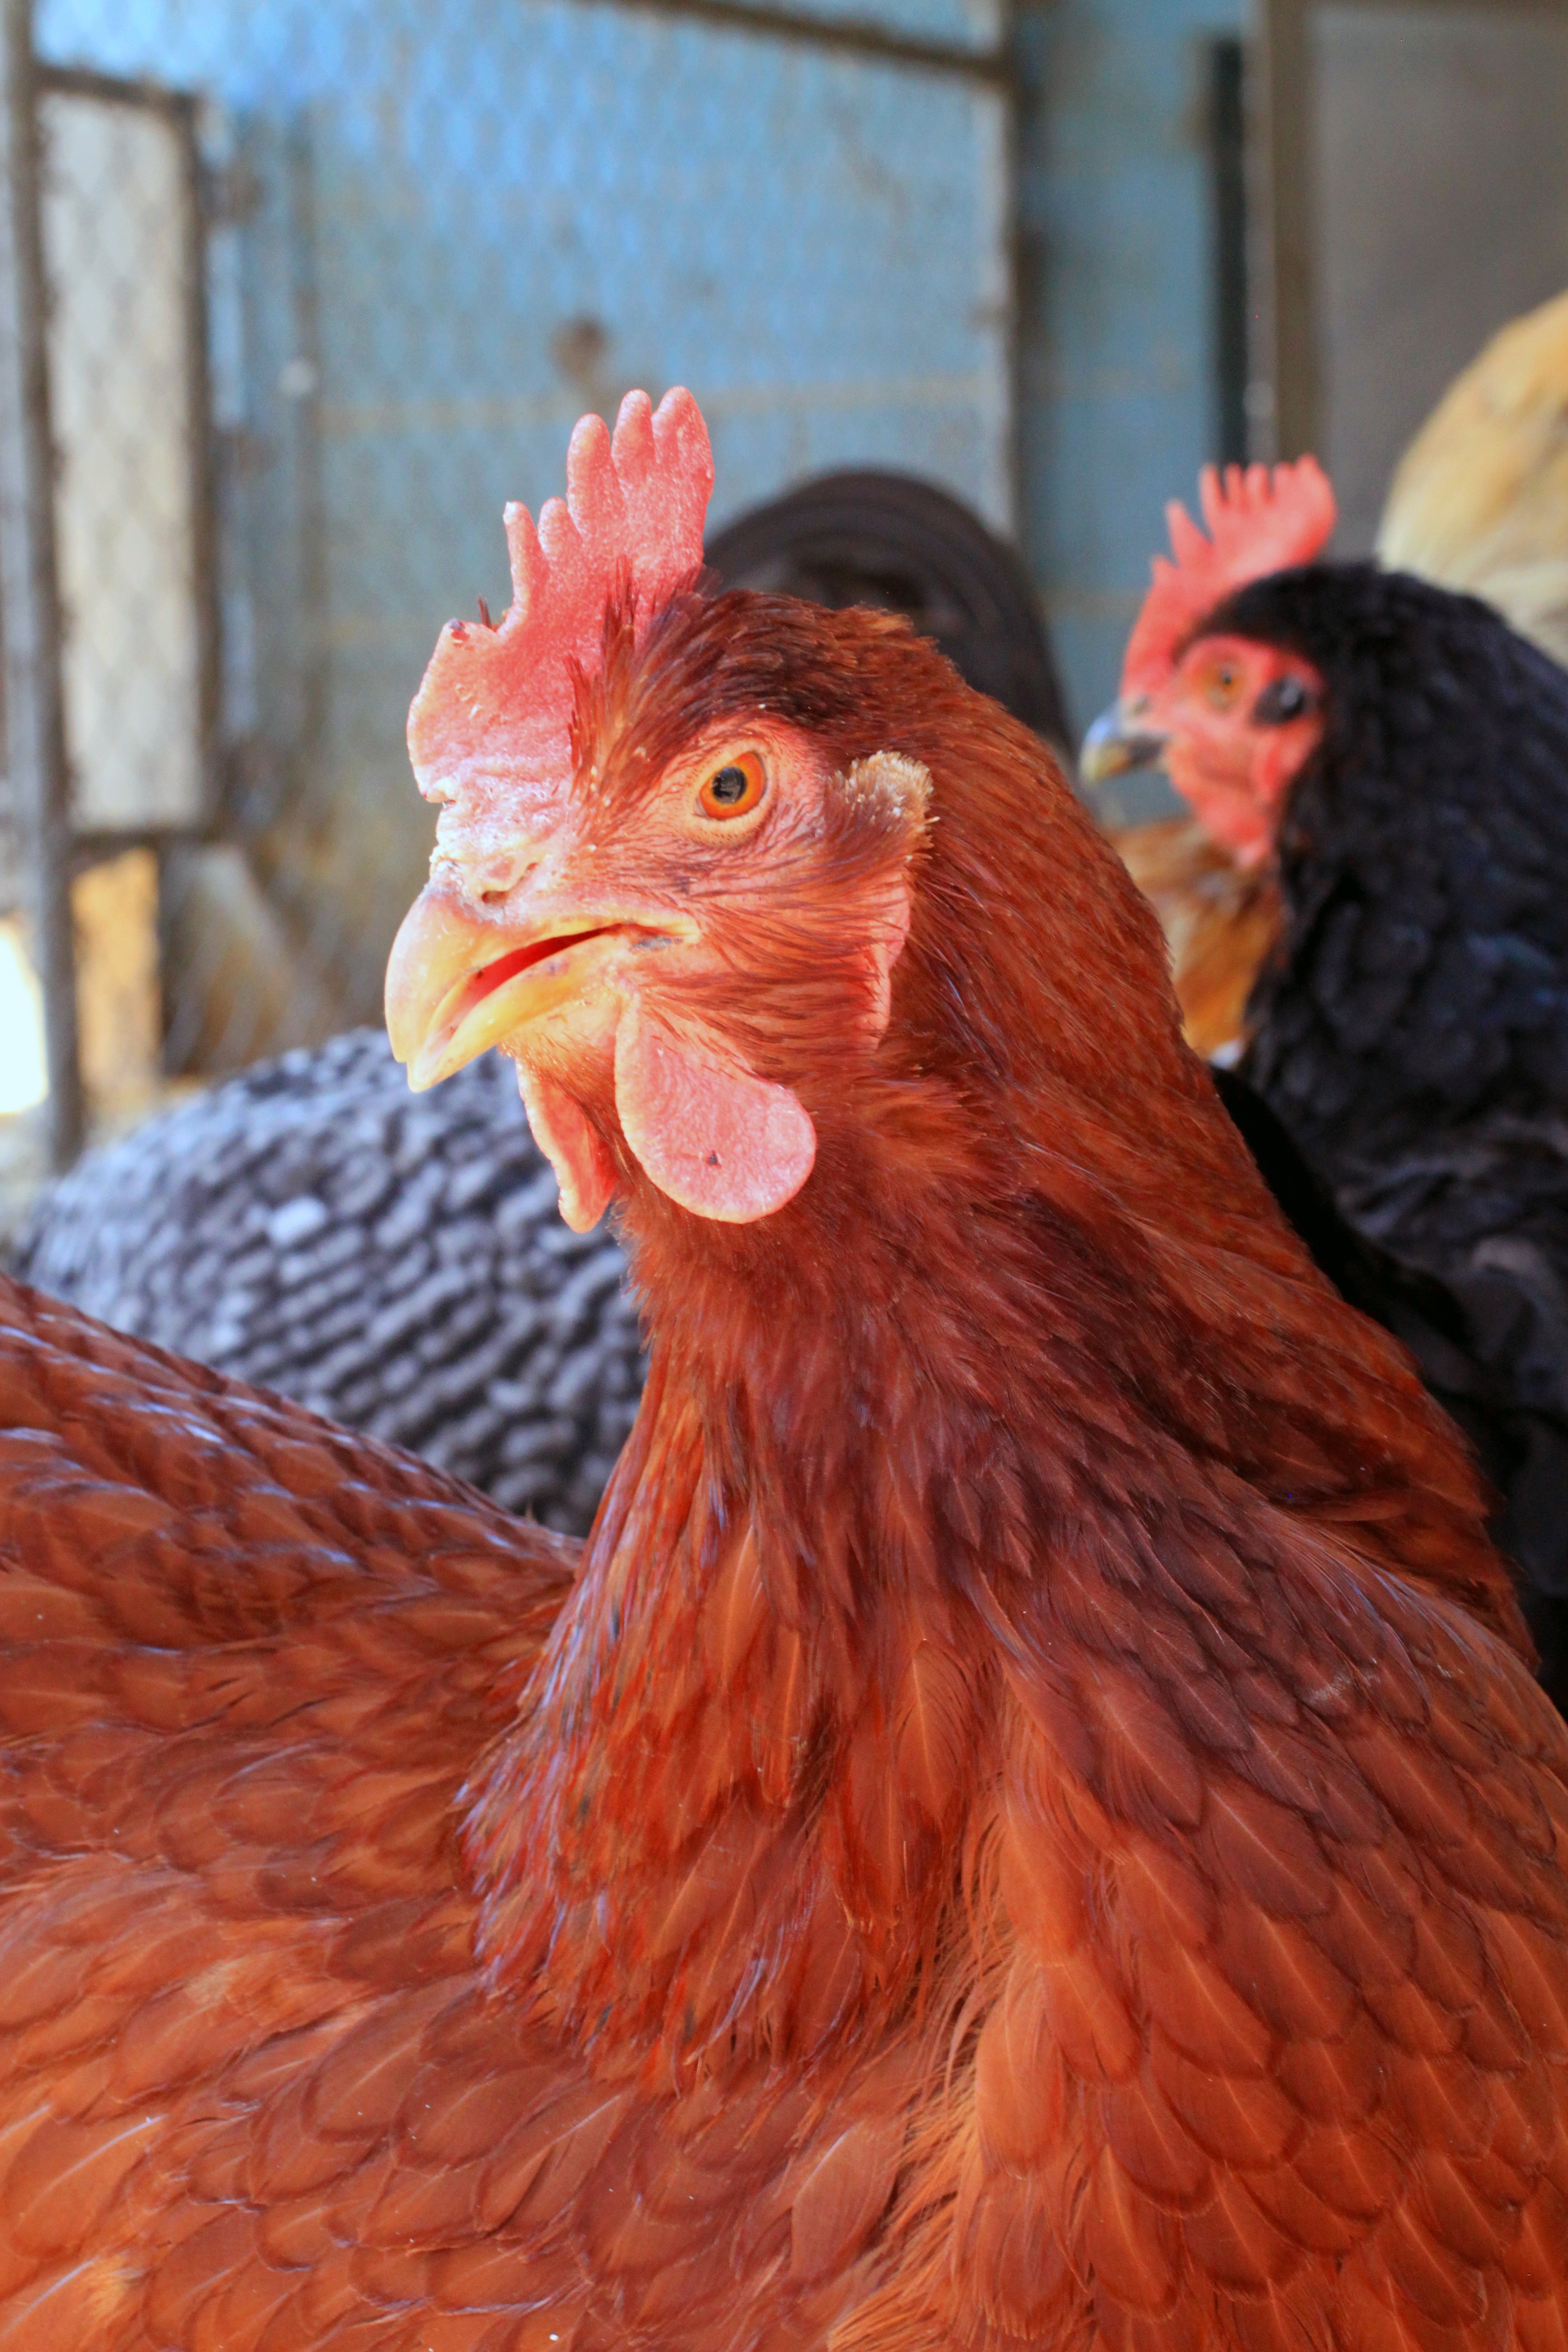
nature, bird, wing, sun, farm, house, leaf, pen, animal, country, summer, range, standing, live, feed, pet, rural, food, spring, red, farming, beak, livestock, natural, agriculture, meat, chicken, fowl, fauna, rooster, poultry, hen, leaves, nutrition, galliformes, vertebrate, coop, domestic, chick, traditional, consumerism, organic, domesticated, alive, phasianidae, comb, rhode island, new england, pullet, sex link